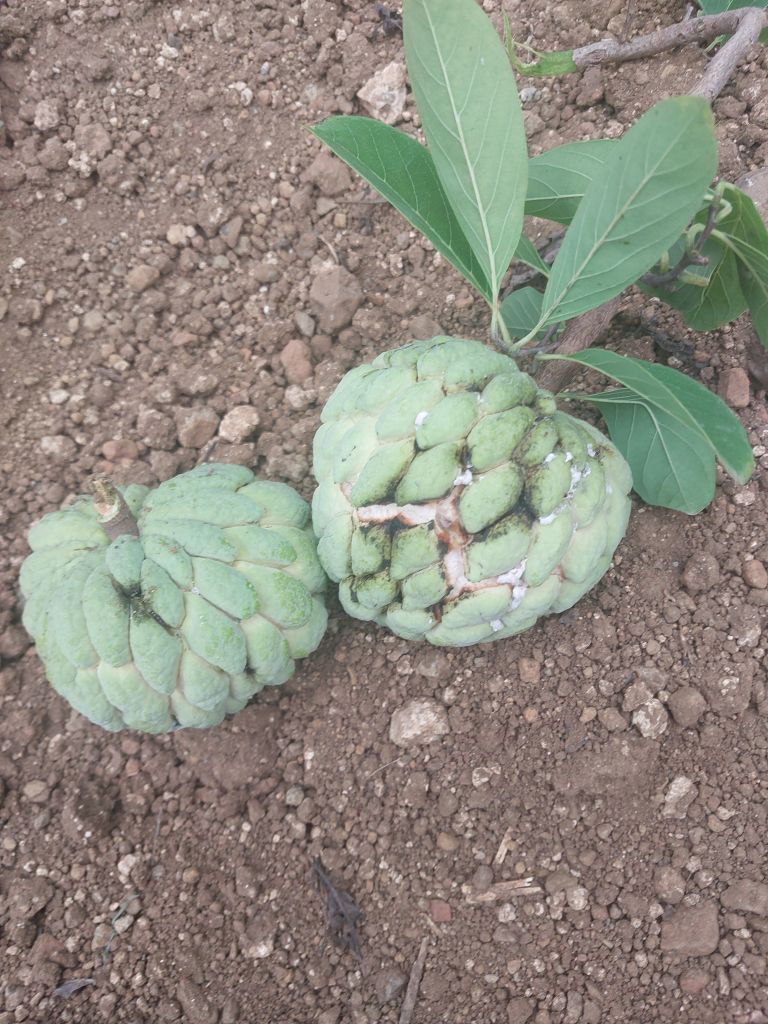
Disease label: Athracnose